Joanna Kocielnik

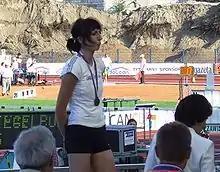
Joanna Kocielnik, 2007

Joanna Henryka Kocielnik (born 11 March 1983 in Warsaw) is a track and field sprint athlete who competes internationally for Poland.